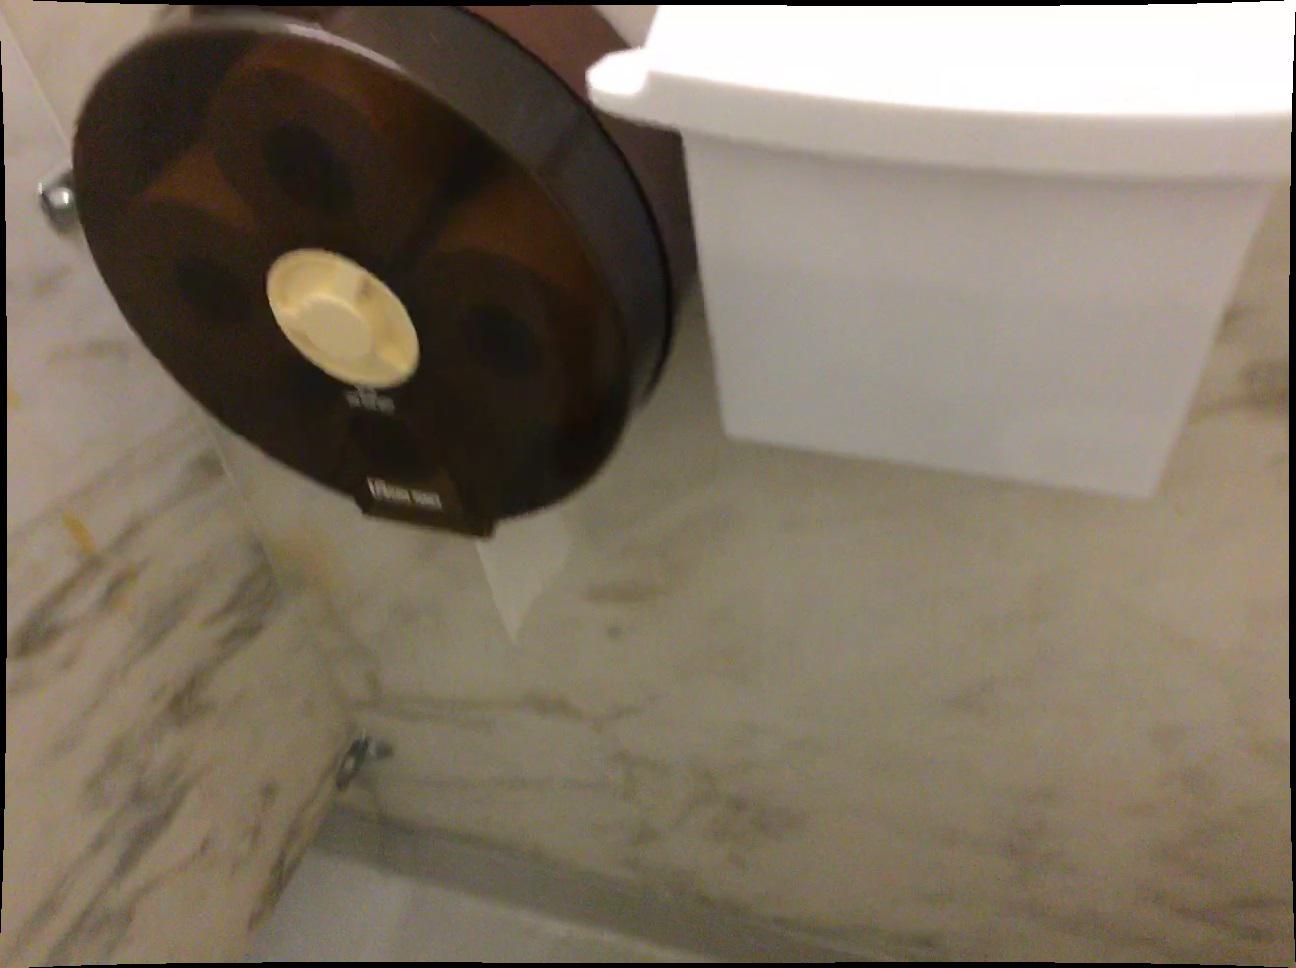
Question: In the image, there is the stall. Pinpoint several points within the vacant space situated left of the stall from the world's perspective. Your final answer should be formatted as a list of tuples, i.e. [(x1, y1), ...], where each tuple contains the x and y coordinates of a point satisfying the conditions above. The coordinates should be between 0 and 1, indicating the normalized pixel locations of the points.
Answer: [(0.026, 0.909), (0.075, 0.930), (0.127, 0.952), (0.179, 0.975), (0.018, 0.820), (0.064, 0.839), (0.112, 0.857), (0.161, 0.877), (0.054, 0.757), (0.099, 0.774), (0.145, 0.790), (0.194, 0.809)]